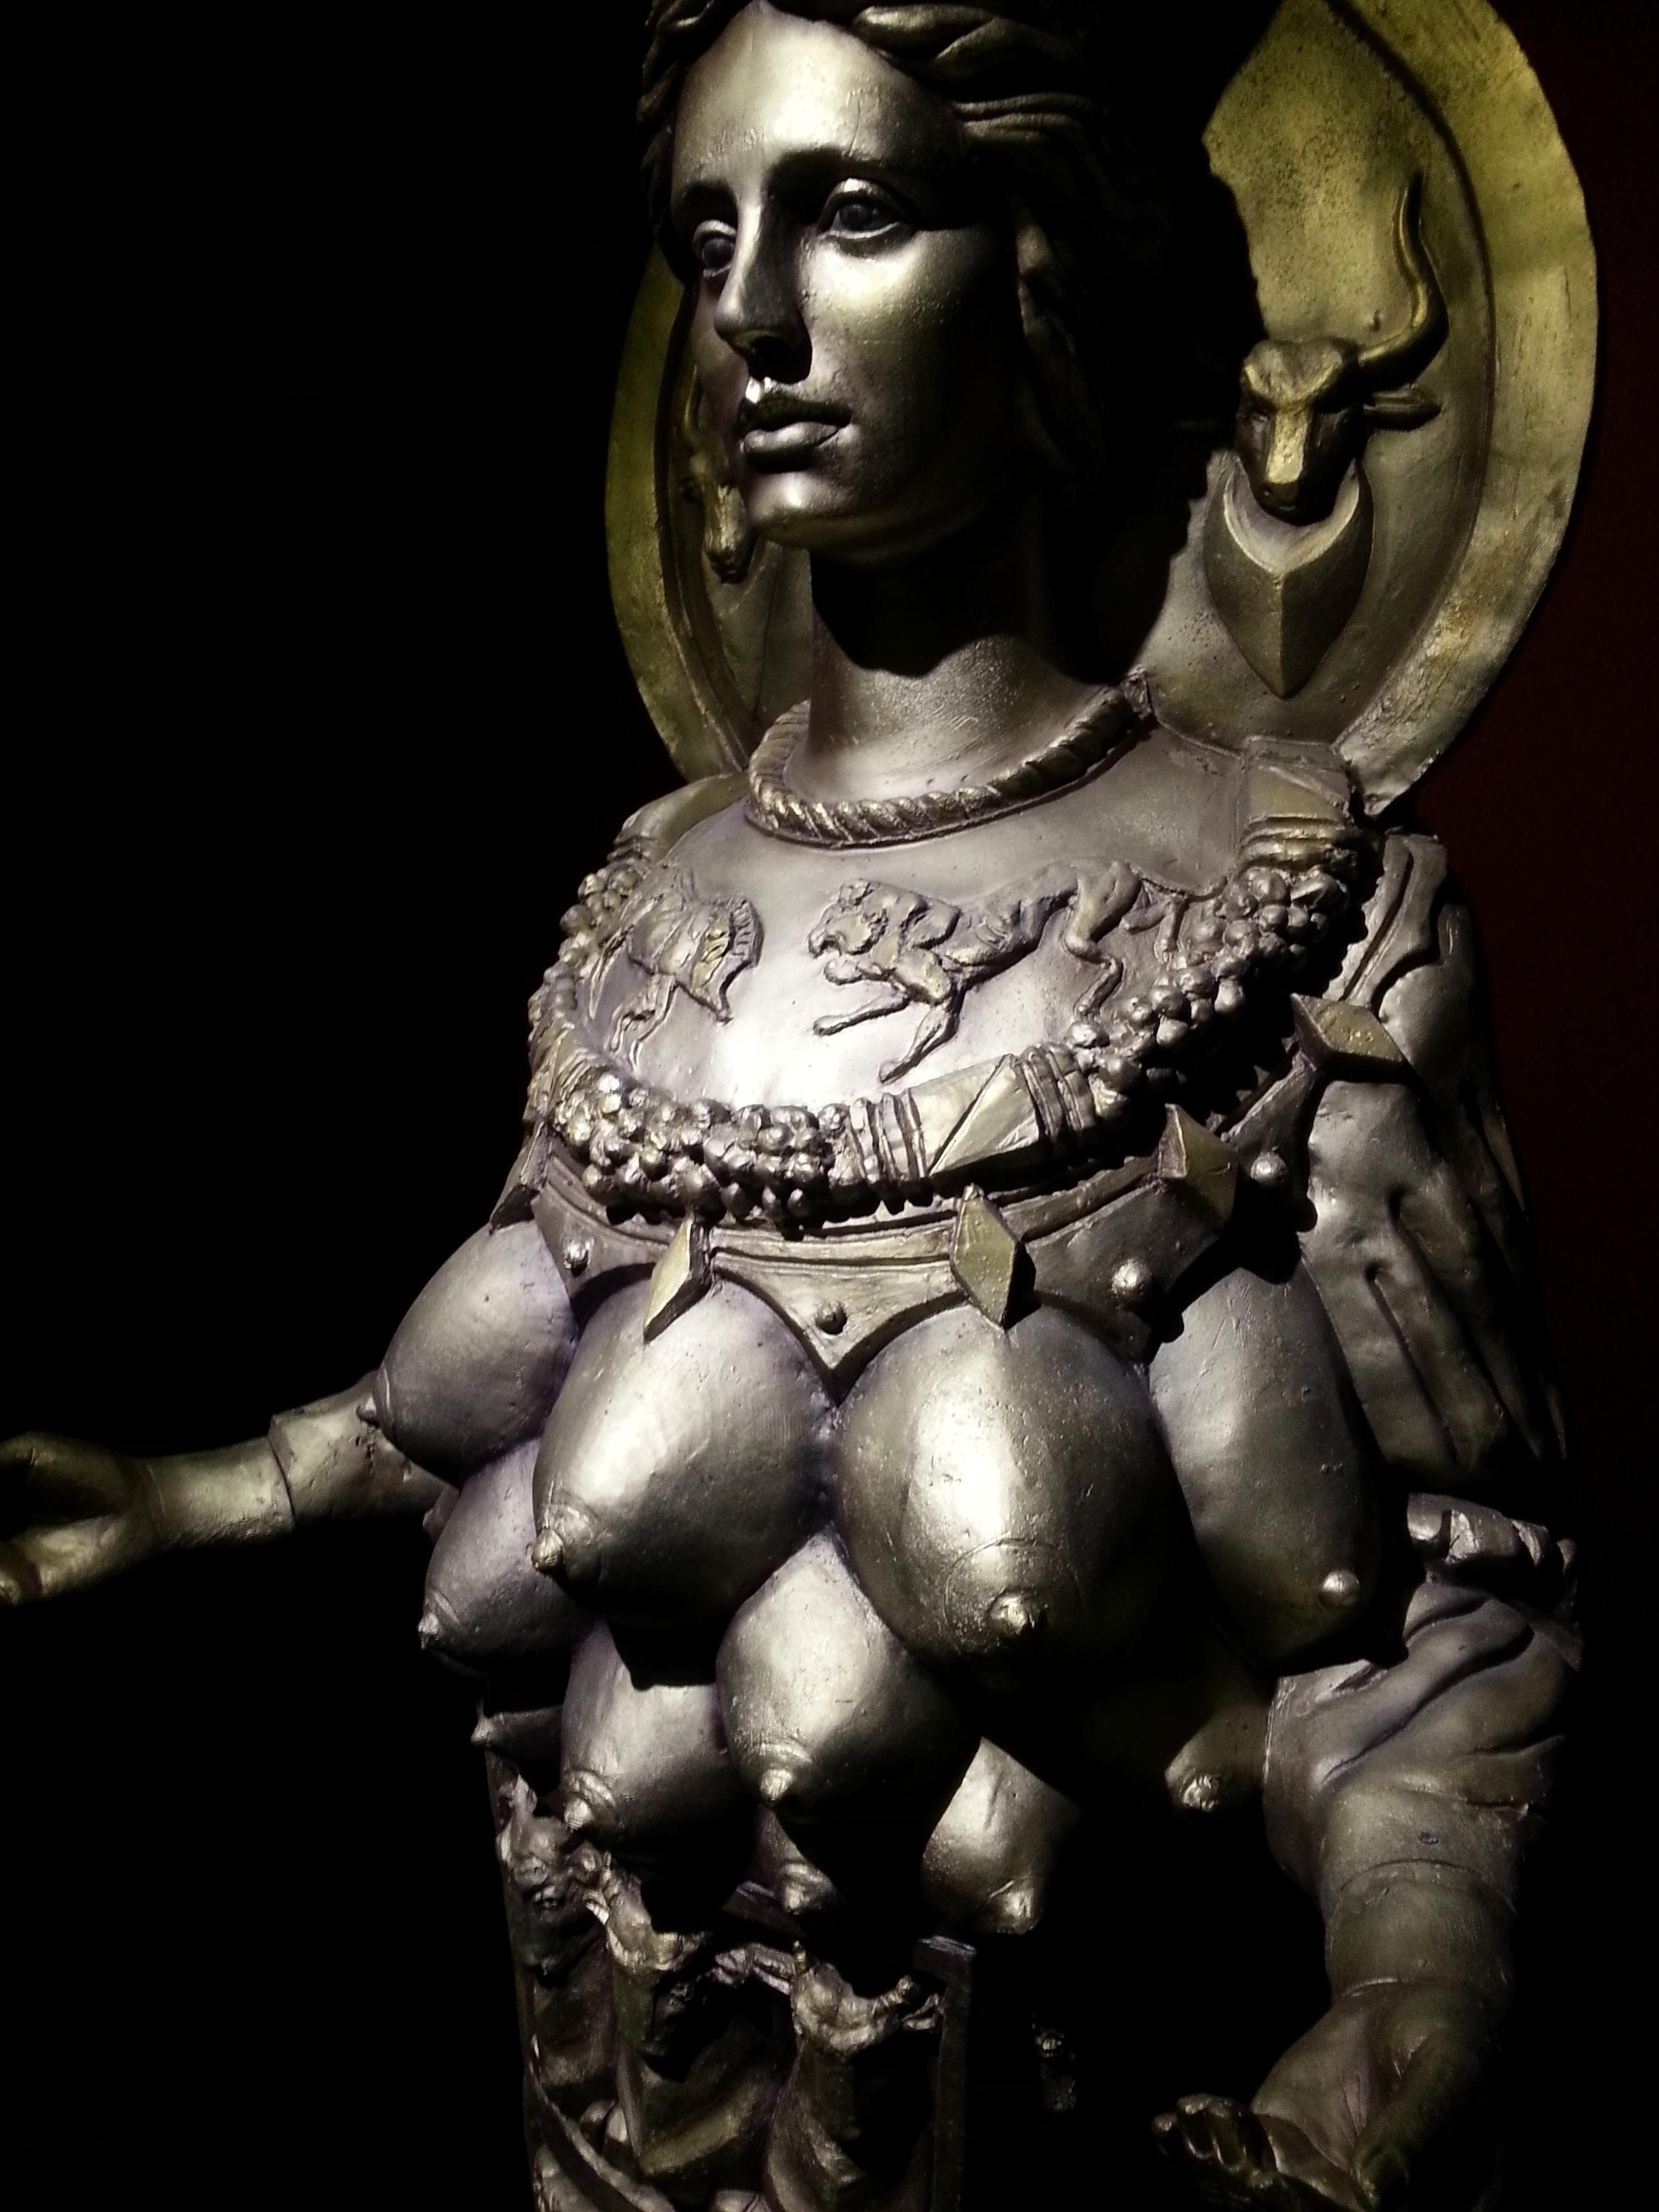
monument, dark, statue, sculpture, art, scary, creepy, strange, icon, character, mythology, erotic, the goddess of the, breasts